Amstrad CPC

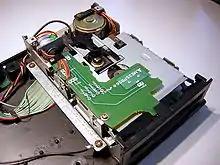
Built-in disk drive of the CPC 6128

Underlying a CPC's video output is the unusual pairing of a CRTC (Motorola 6845 or compatible) with a custom-designed gate array to generate a pixel display output. CPC 6128s later in production as well as the models from the plus range integrate both the CRTC and the gate array's functions with the system's ASIC.